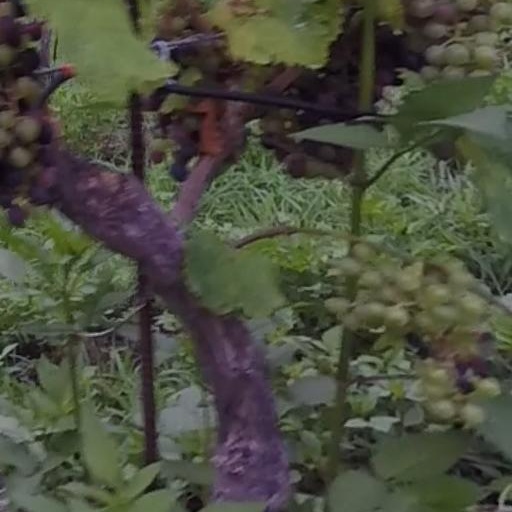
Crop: grape